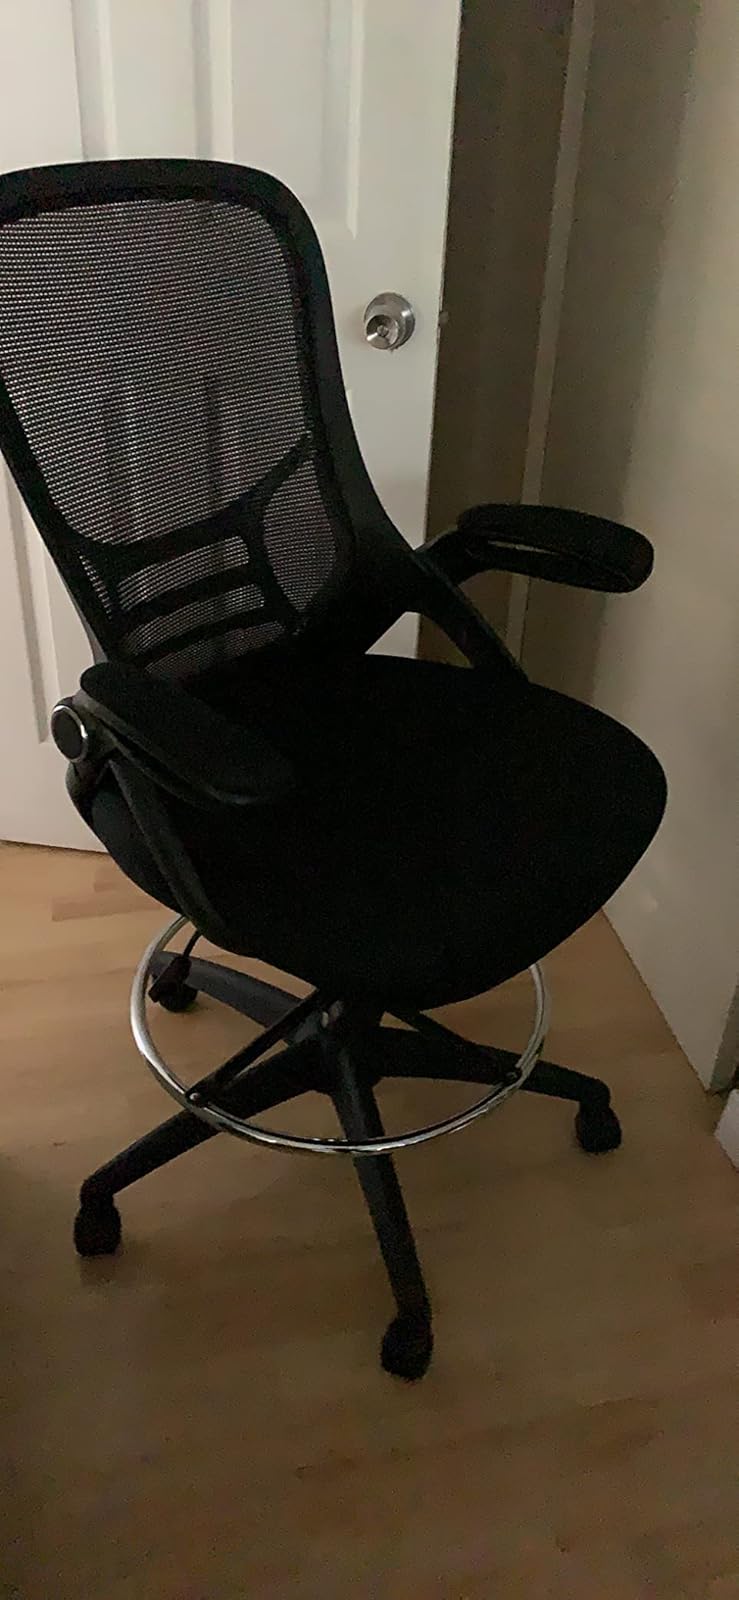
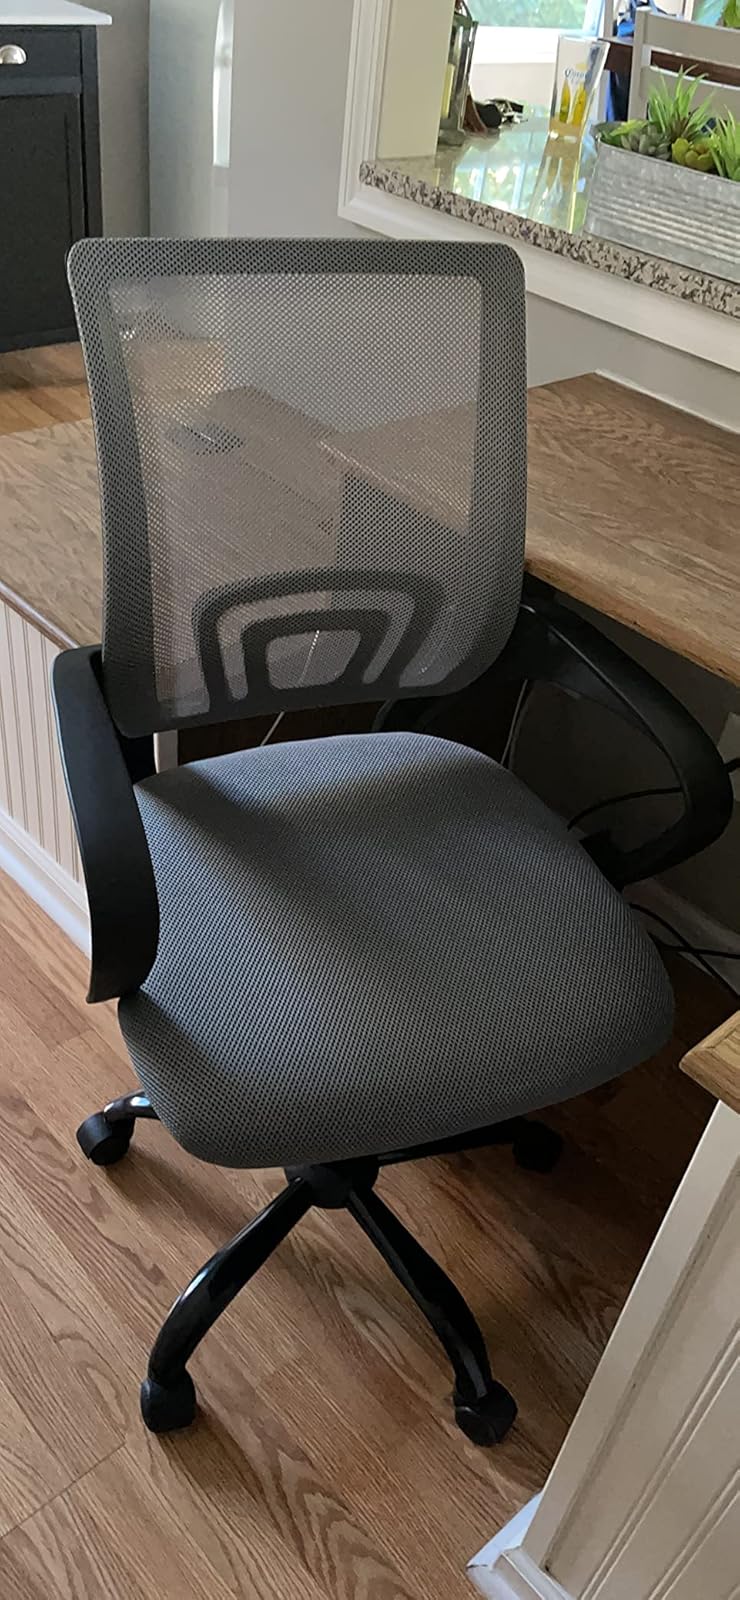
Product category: items_chair
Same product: no